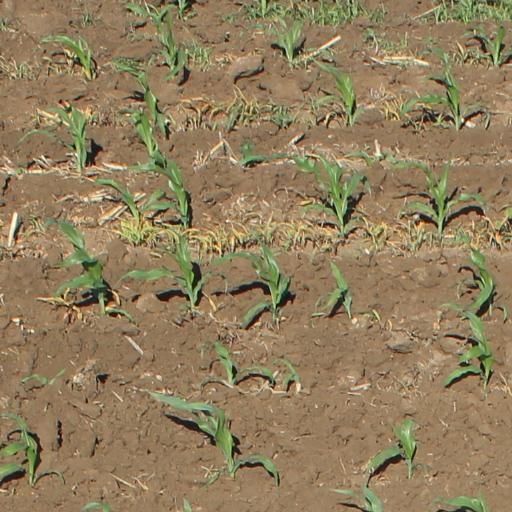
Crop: maize; corn